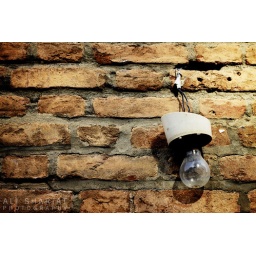
Broken light in an abandoned chicken farm near Tehran, on the road to Karaj